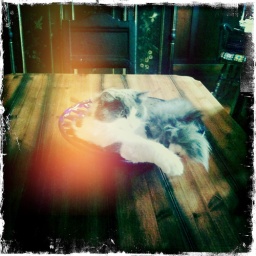
in his favourite spot. A fruit bowl